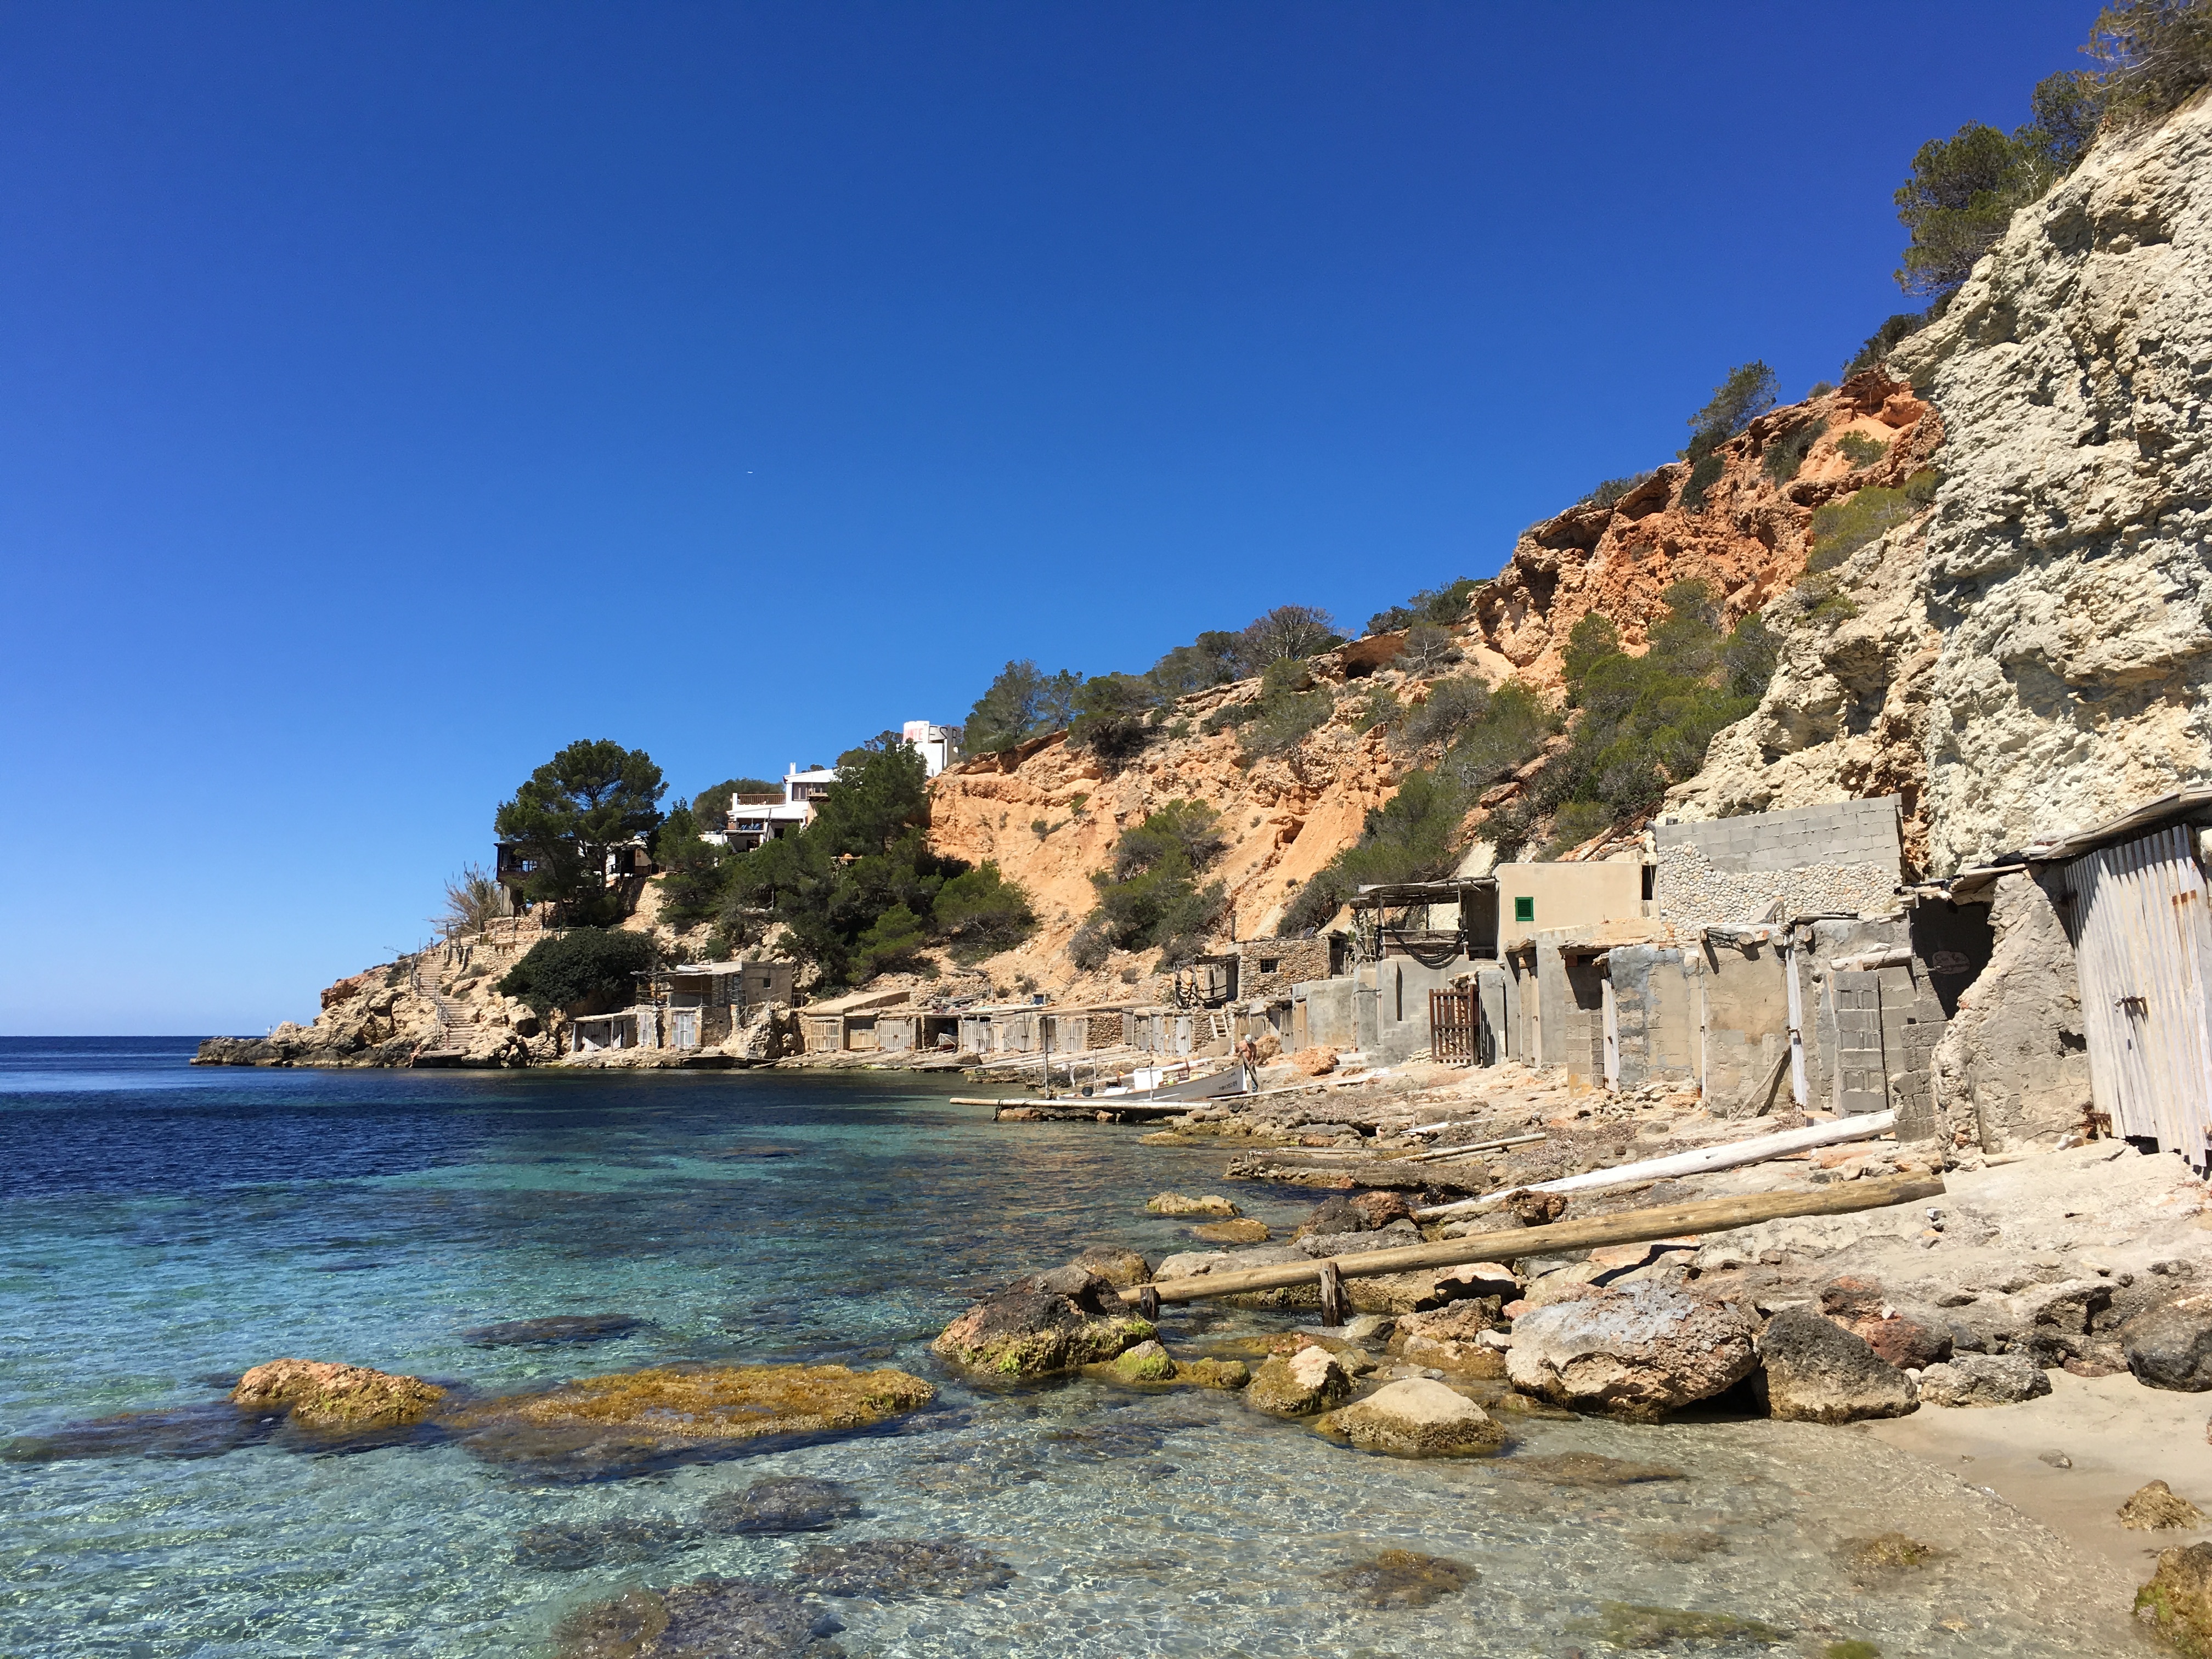
beach, landscape, sea, coast, rock, ocean, shore, vacation, cliff, cove, holiday, bay, island, tourism, terrain, body of water, cape, wadi, landform, blue sea, ibiza, boat house, geographical feature